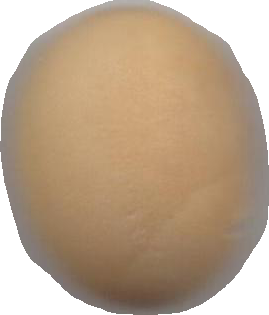
Variety: Grobogan